Peregrine Osborne, 2nd Duke of Leeds

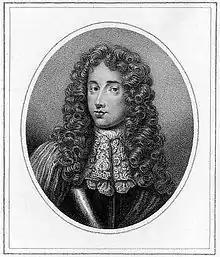
The Duke of Leeds. Stipple engraving after Jean Petitot, 1710

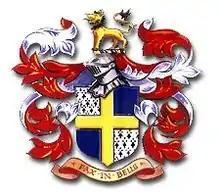
Ancestral arms of the Osborne family, Dukes of Leeds

Admiral Peregrine Osborne, 2nd Duke of Leeds (1659 – 25 June 1729), styled Viscount Osborne between 1673 and 1689, Earl of Danby between 1689 and 1694 and Marquess of Carmarthen between 1694 and 1712, was an English Tory politician.